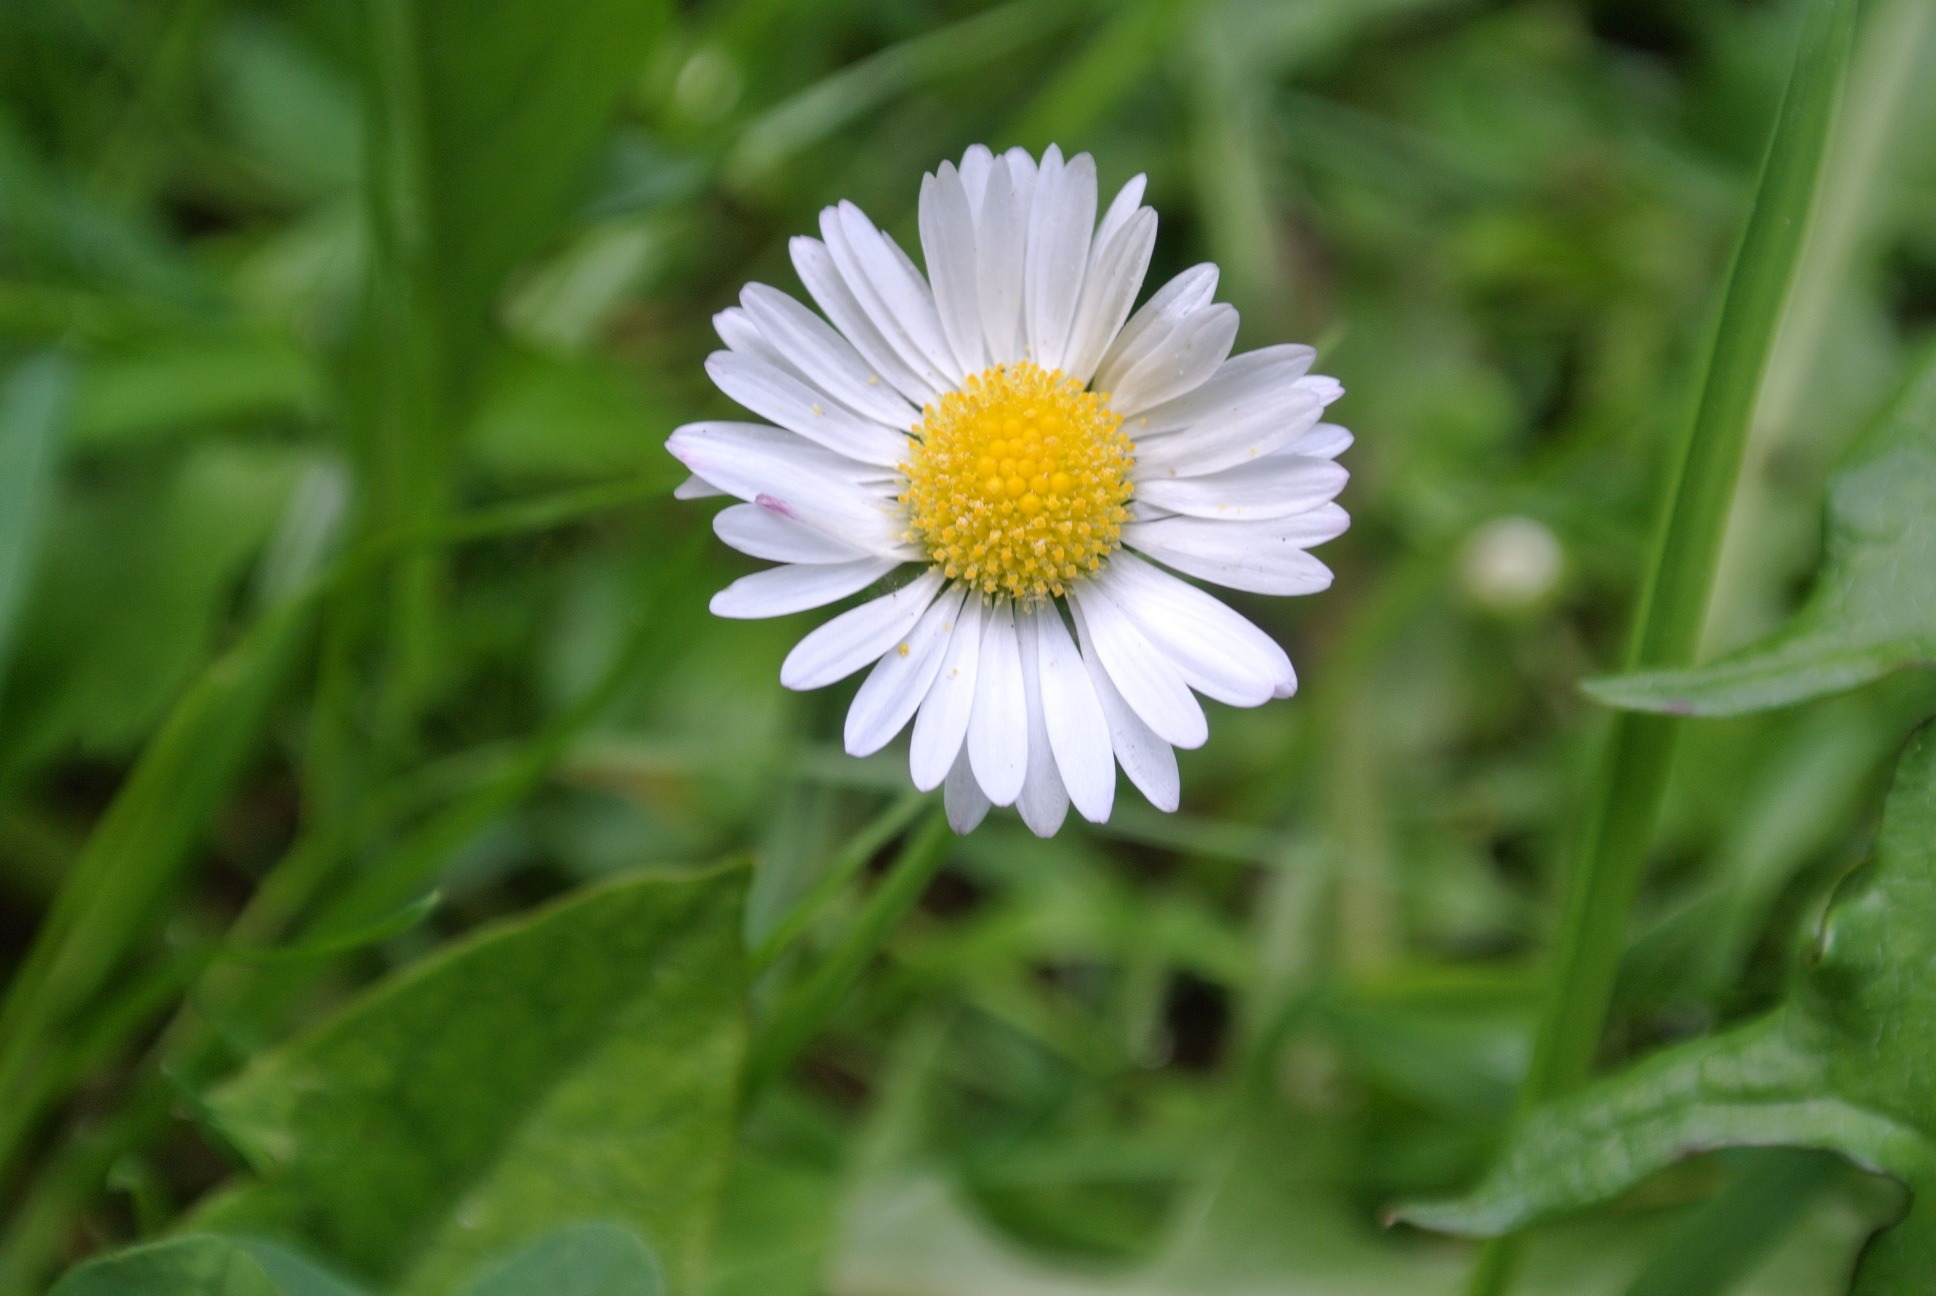
plant, field, meadow, flower, petal, daisy, botany, close, flora, wildflower, macro photography, flowering plant, daisy family, asterales, oxeye daisy, annual plant, land plant, chamaemelum nobile, marguerite daisy